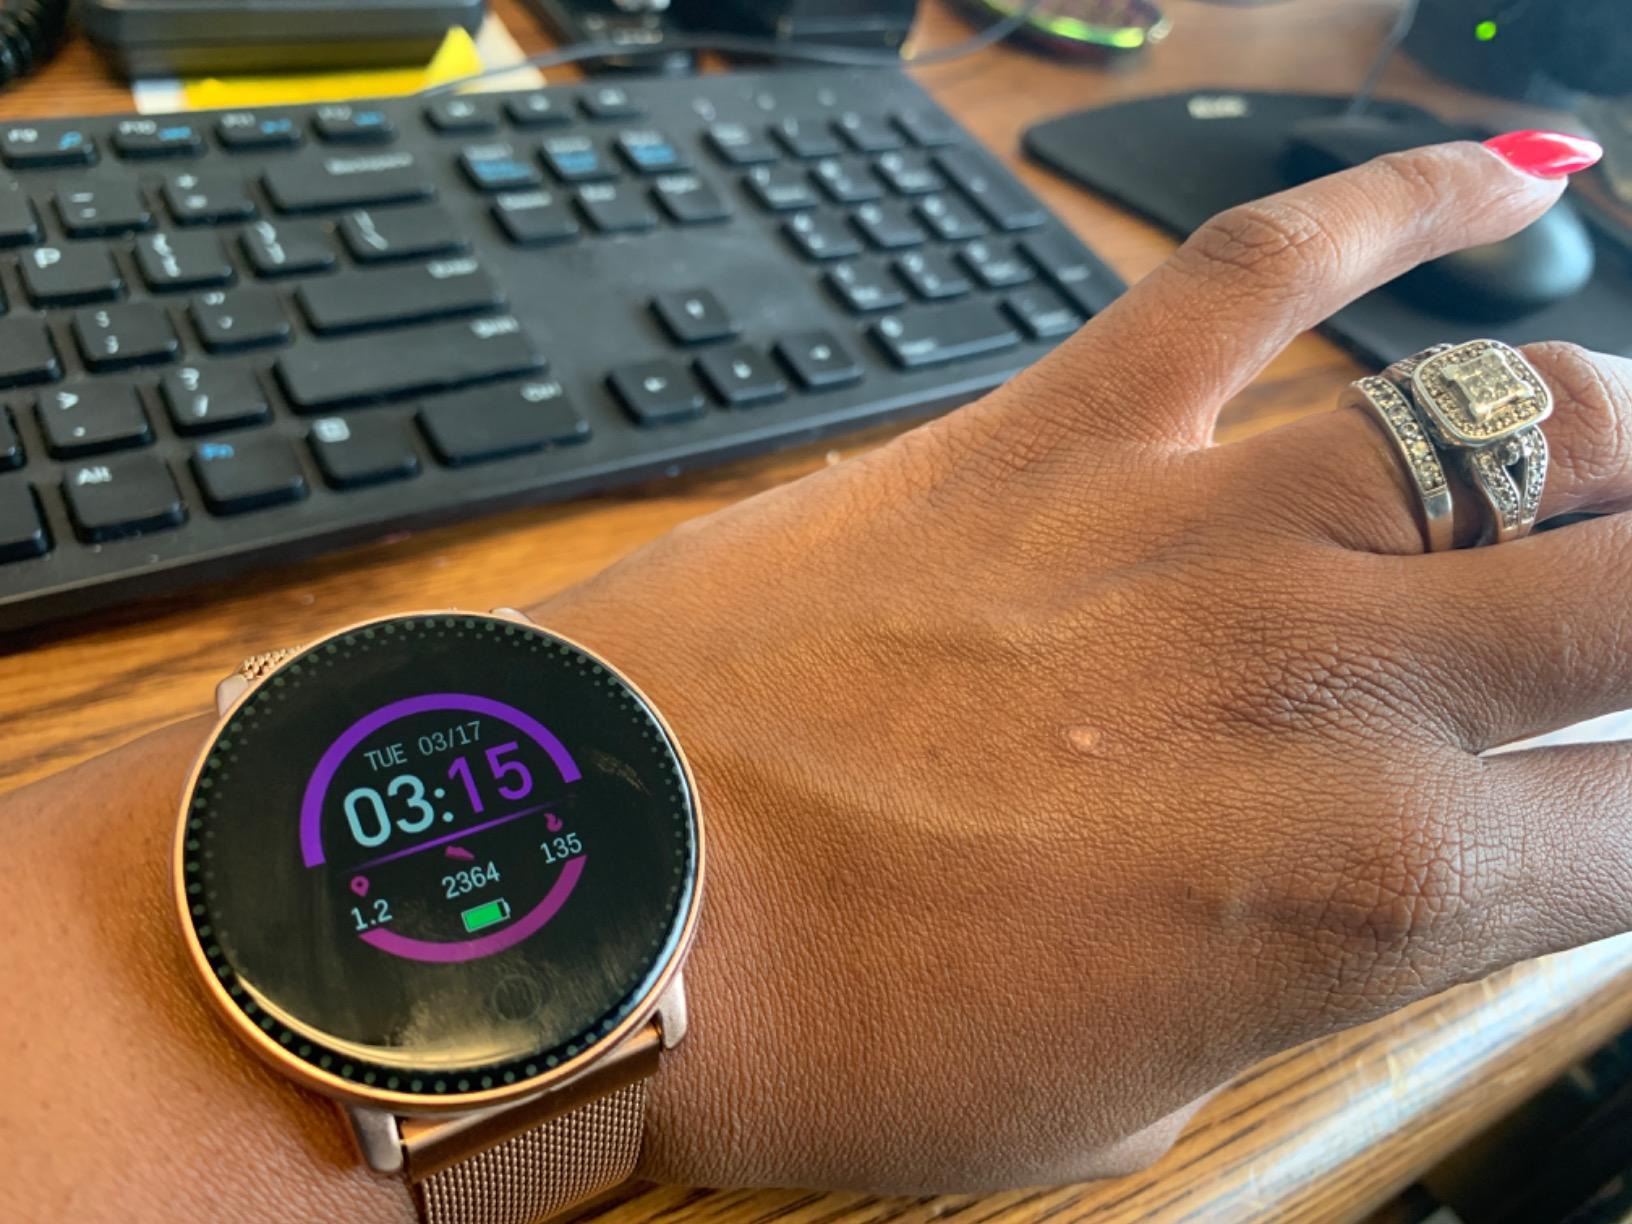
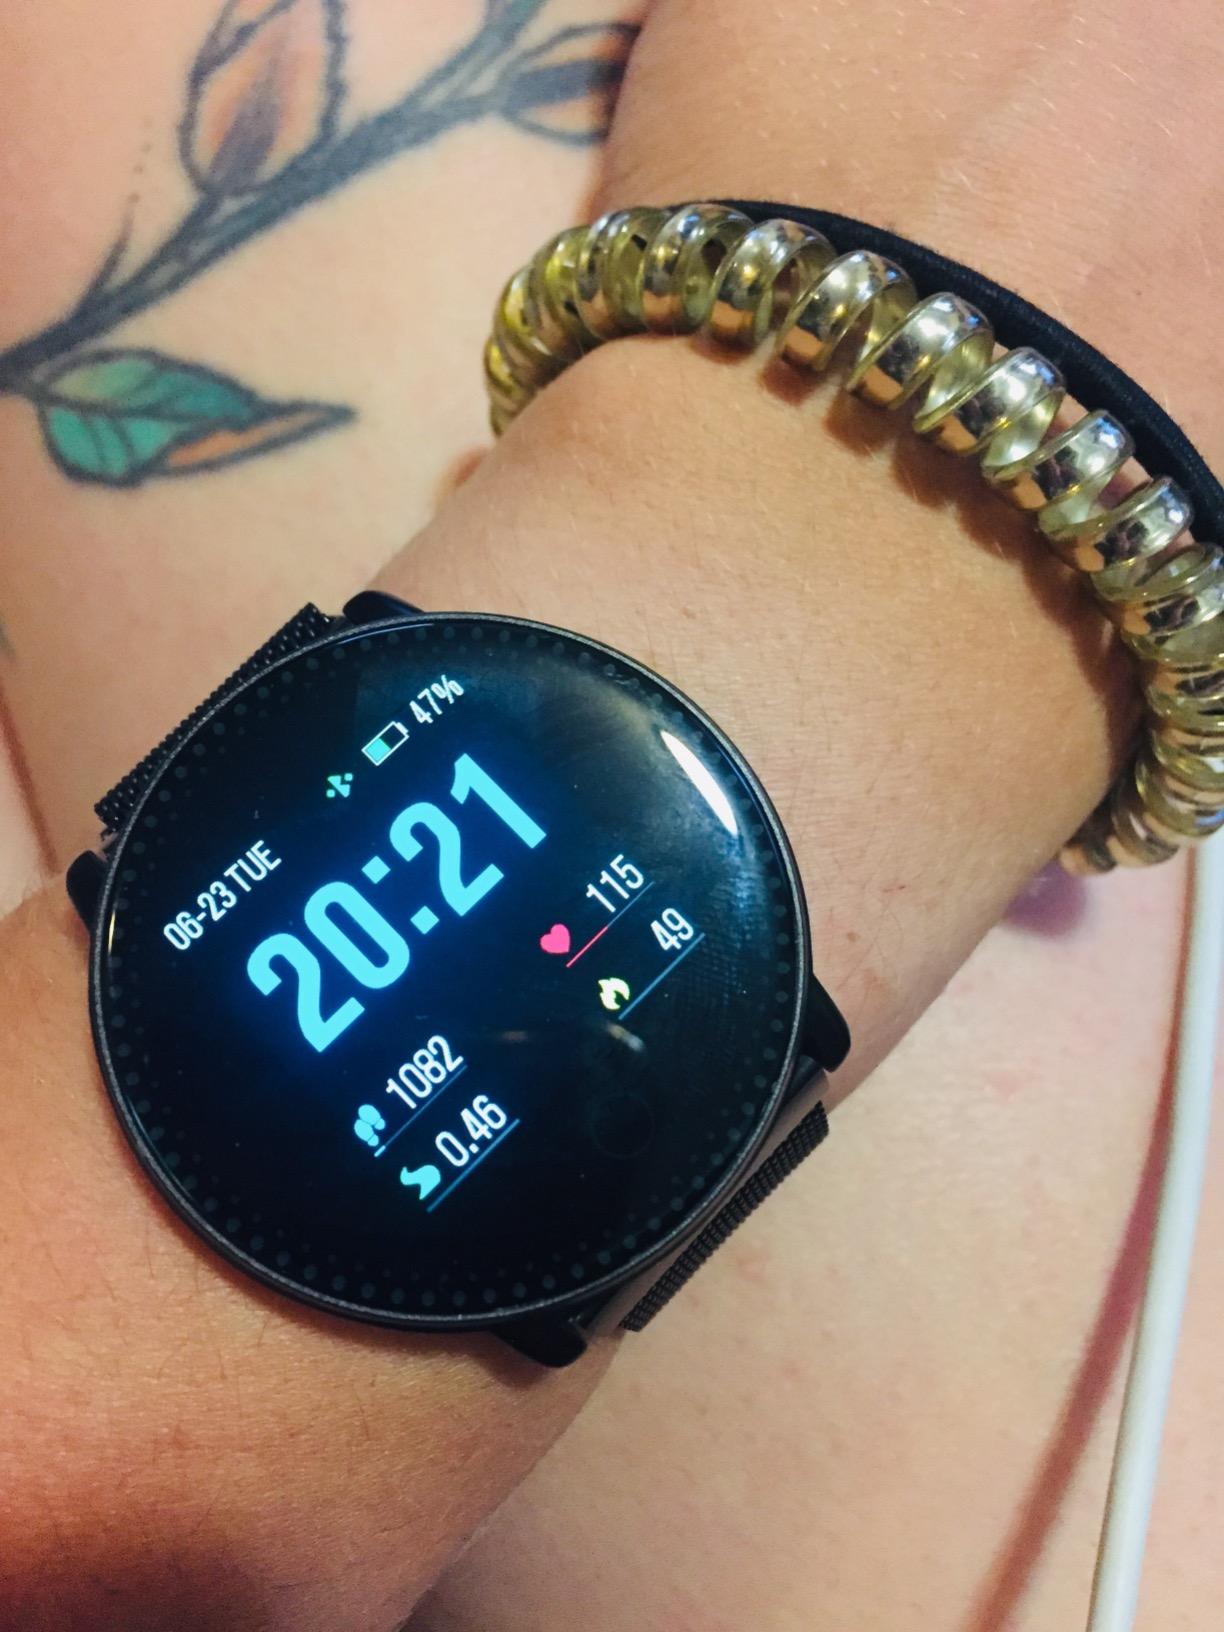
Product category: smartwatch
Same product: no